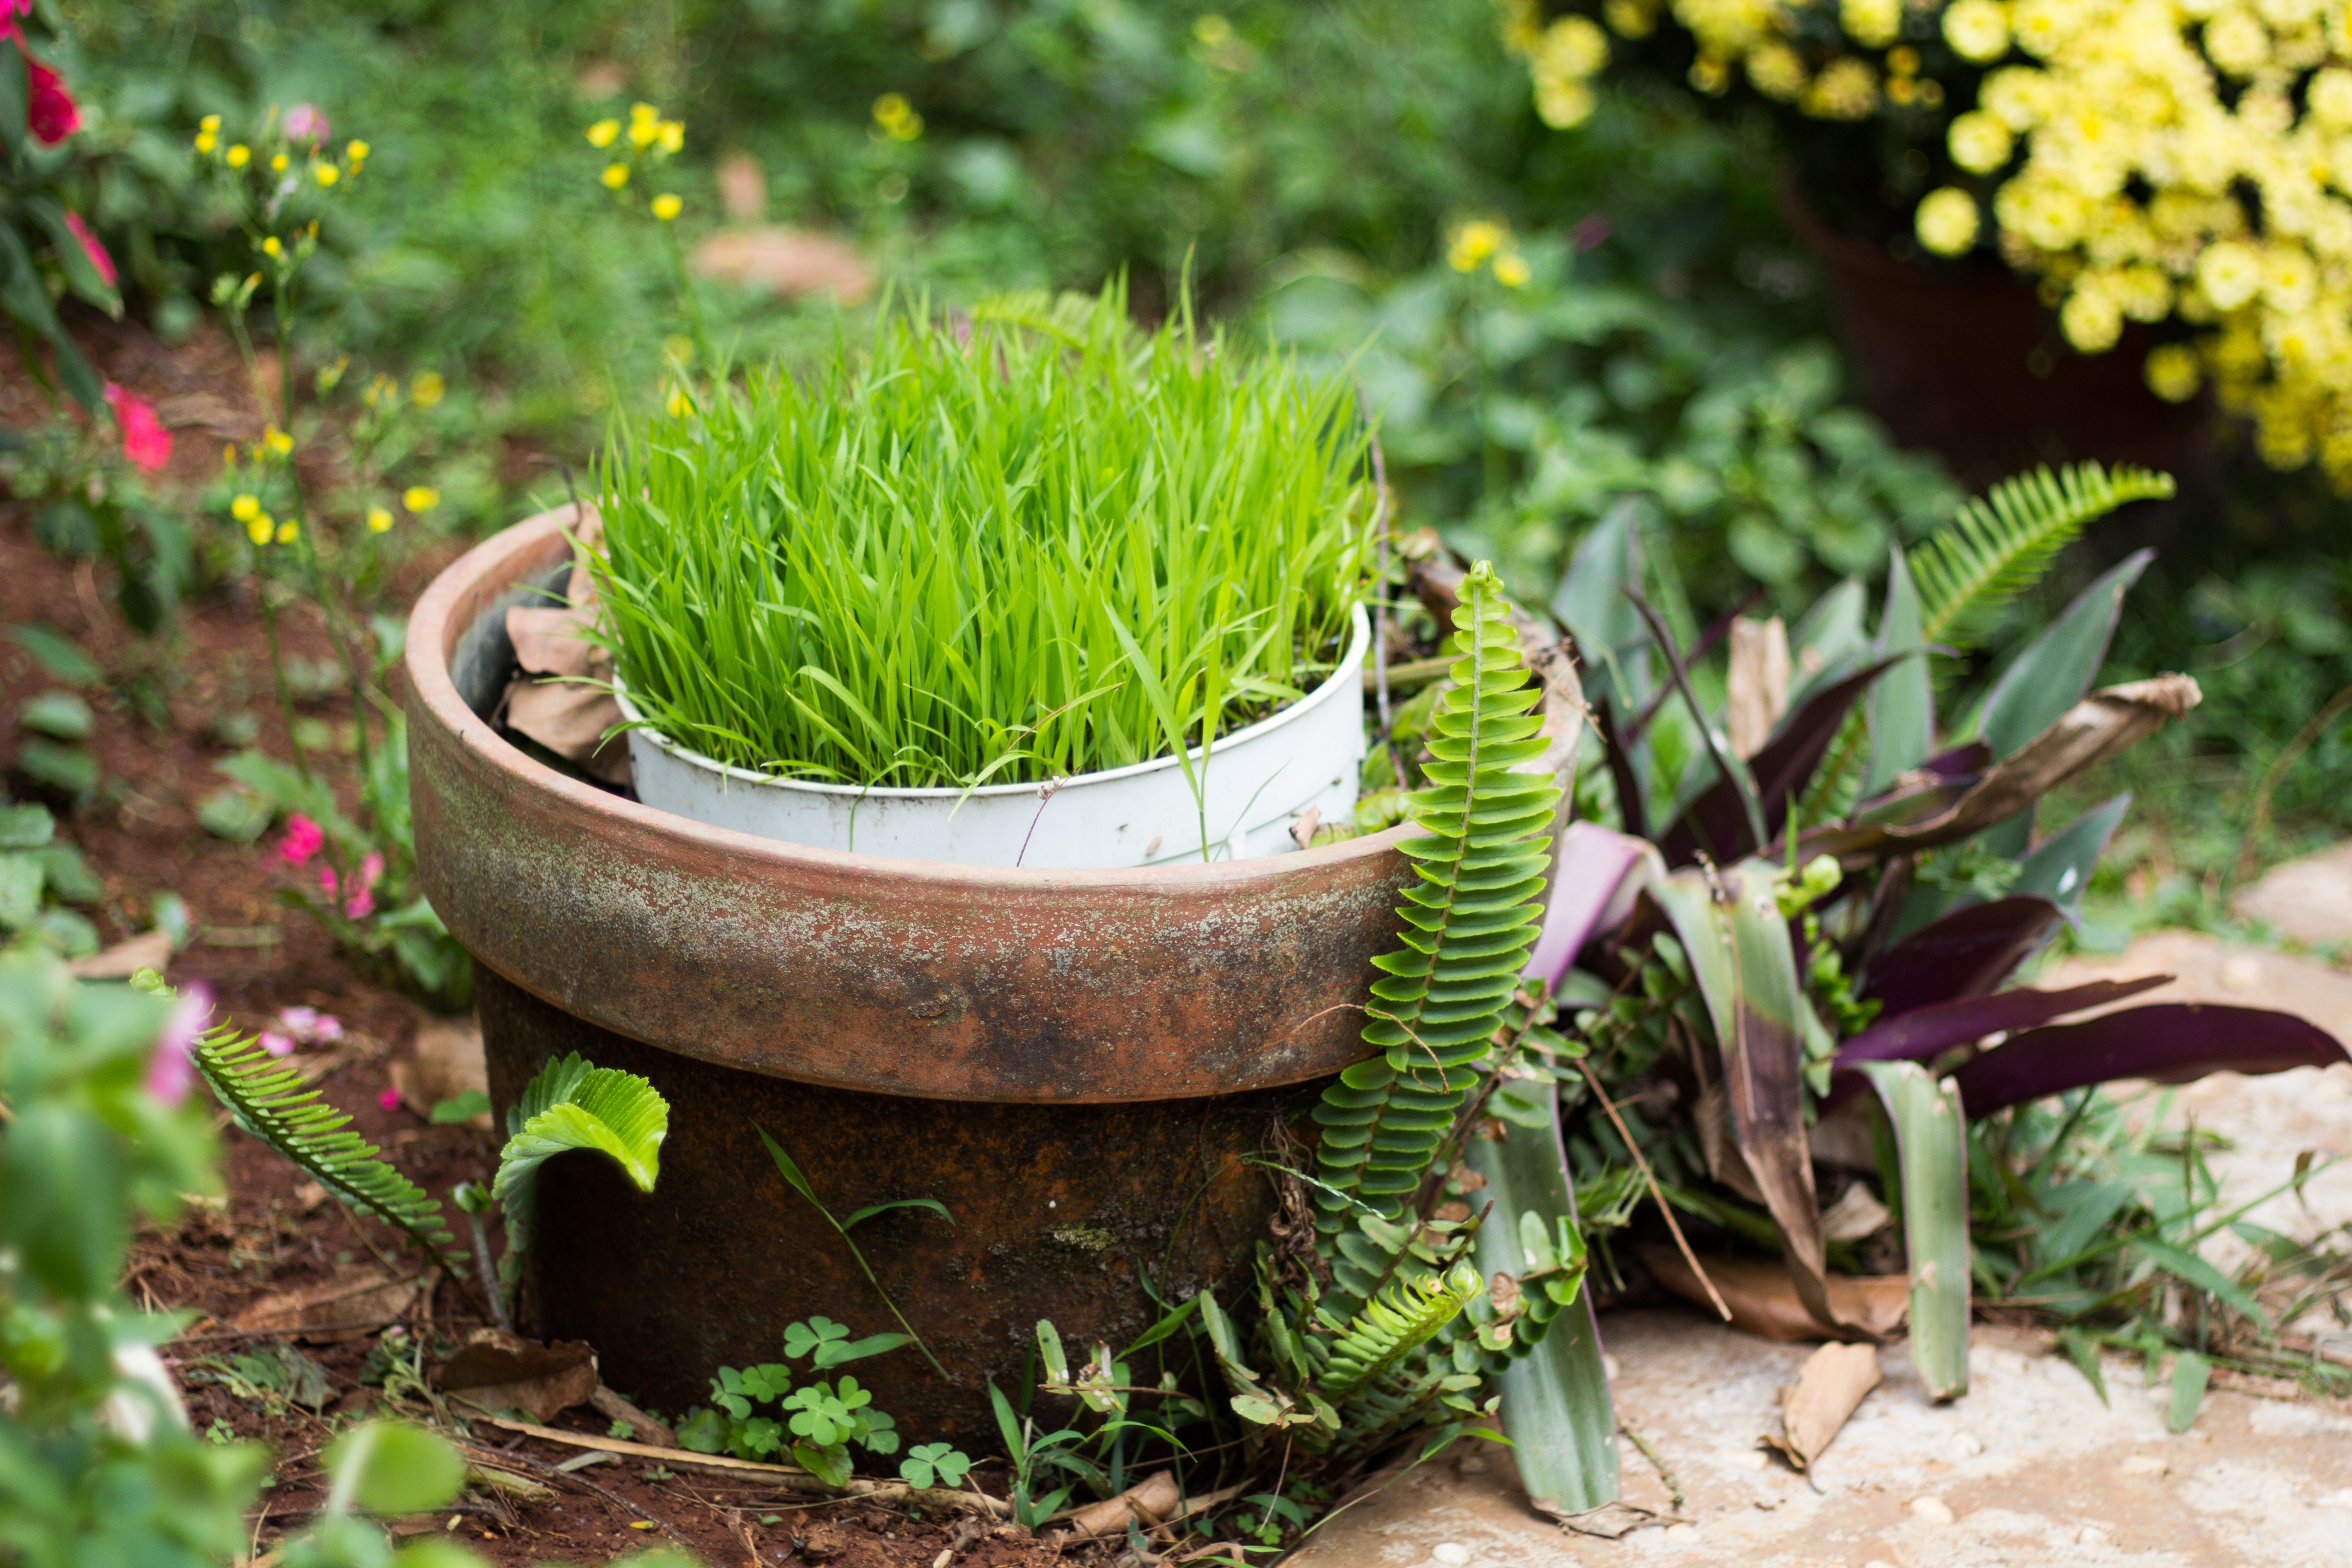
tree, nature, grass, plant, lawn, leaf, flower, summer, spring, green, jungle, herb, produce, color, fresh, soil, botany, box, garden, flora, shrub, flowering plant, grass family, land plant